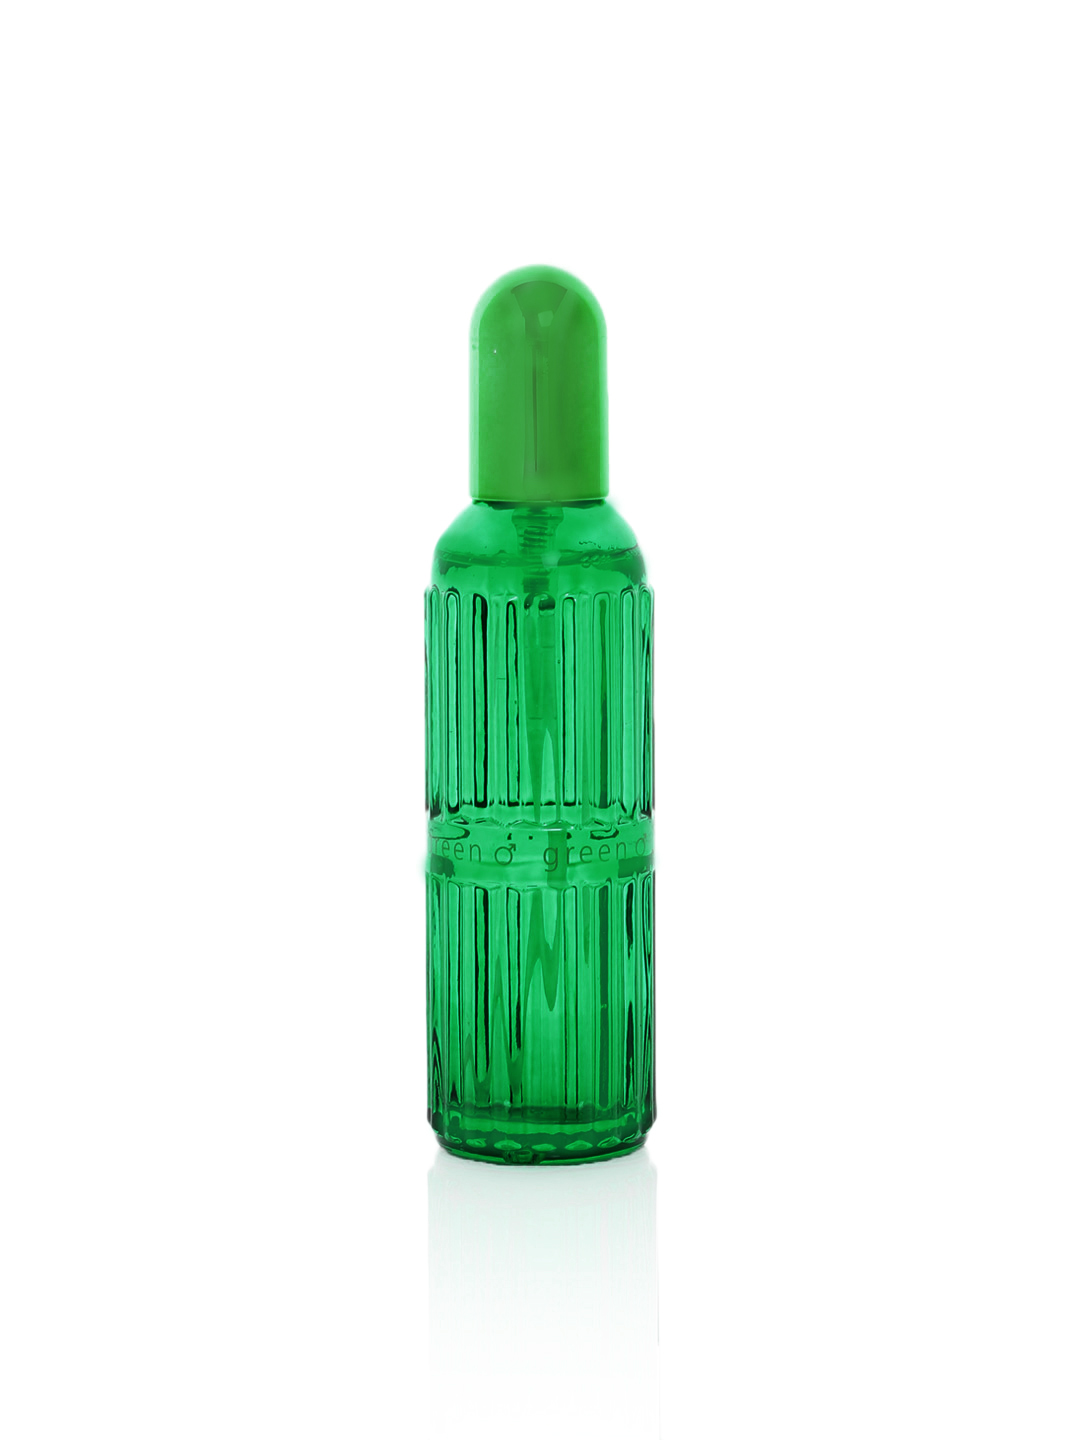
Colour Me Men Green Perfume
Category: Personal Care / Fragrance / Perfume and Body Mist
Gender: Men
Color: Green
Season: Spring 2017
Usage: Casual